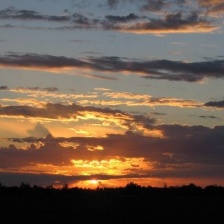
Cloud type: Altocumulus